Dresden–Werdau railway

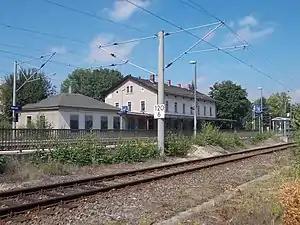
Mosel station

"Wüstenbrand" station has existed since the opening of the railway in 1858. At first only the Neuoelsnitz–Wüstenbrand railway of the Chemnitz-Würschnitzer Eisenbahngesellschaft (Chemnitz-Würschnitz Railway Company) connected there. It was later extended to Höhlteich. The Limbach–Wüstenbrand railway was opened in 1897. The latter partly served together with the Küchwald–Obergrüna railway (opened in 1903) as a detour for the Chemnitz–Wüstenbrand section.